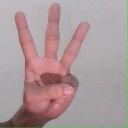
अक्षर: व